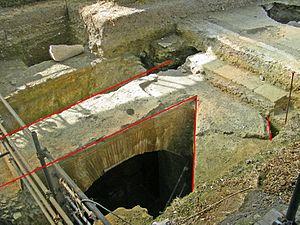
La Vigna Barberini est une vaste terrasse artificielle de 110 × 150 m, située à l'angle nord-est du mont Palatin, à Rome, qui fut la propriété de la famille romaine des Barberini du XVIIᵉ siècle au début du XXᵉ siècle.
Le temple d'Héliogabale, temple d'Élagabal ou Elagabalium est un temple de Rome dédié au dieu syrien du Soleil Elaha-Gabal connu à Rome sous le nom de Sol Invictus Elagabalus.